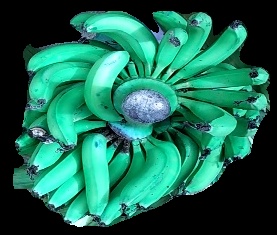
Variety: pachbale
Grade: grade3